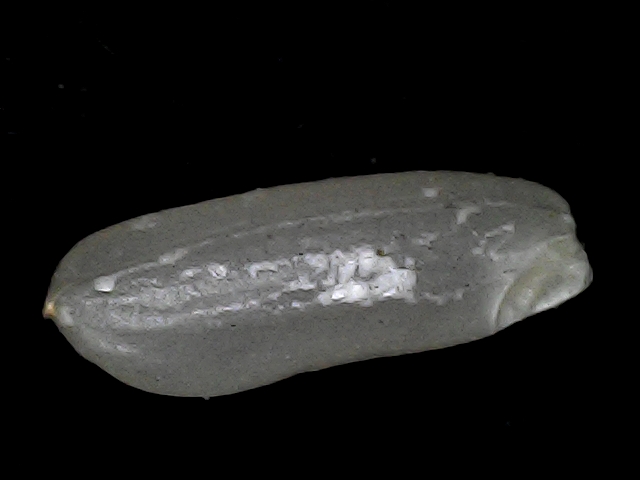
Rice variety: BD56